Margery Jackson

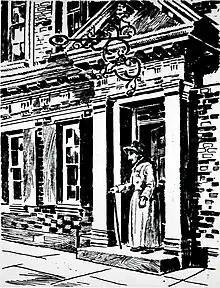
Jackson at her front door, after M. E. Nutter

Much of what is known about Jackson's character refers to her miserliness and misanthropy during her Carlisle years, and is taken from her newspaper obituaries of 1812, and repeated in Blair (1848) and in "The life of Margery Jackson" in the "Carlisle Journal" (1896). Following the successful conclusion of her Chancery case, Jackson returned to Carlisle in 1791, making an entrance in her own newly built "splendid carriage" which incorporated plate glass from her brother's chaise, and carrying a new silver teapot by silversmith William Abdy II, although the "Dundee, Perth and Cupar Advertiser" wrongly states that she arrived in her brother's old carriage. She then took possession of William's townhouse in the Square. Blair (1848) suggests that Jackson's miserly habit began at this point, because she had to make up for the money spent on the suit and on paying off the fifteen Hodgson cousins. Jackson was thereafter a "litigious woman". Robert Mounsey, Joseph Bowman, and one other financial consultant were her only friends. Jackson was isolated but independent. According to Blair: